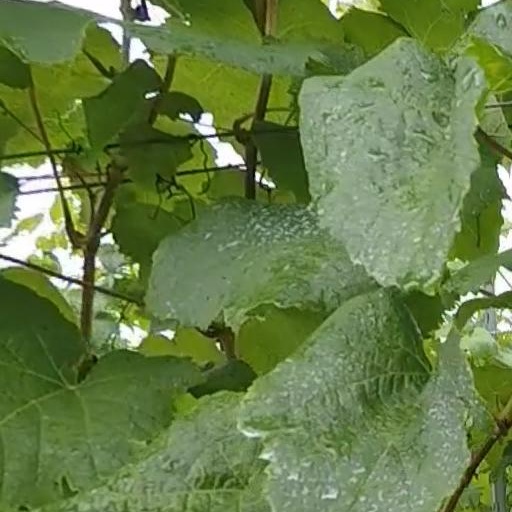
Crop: grape